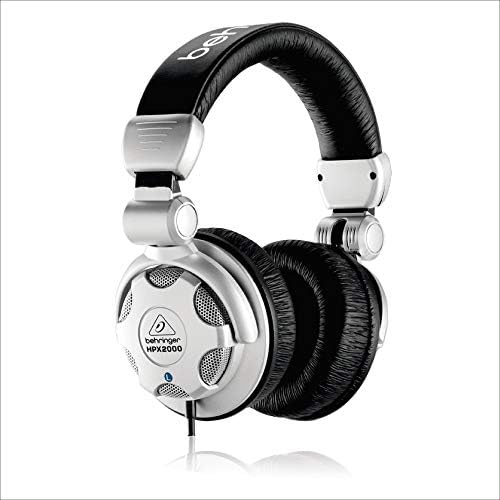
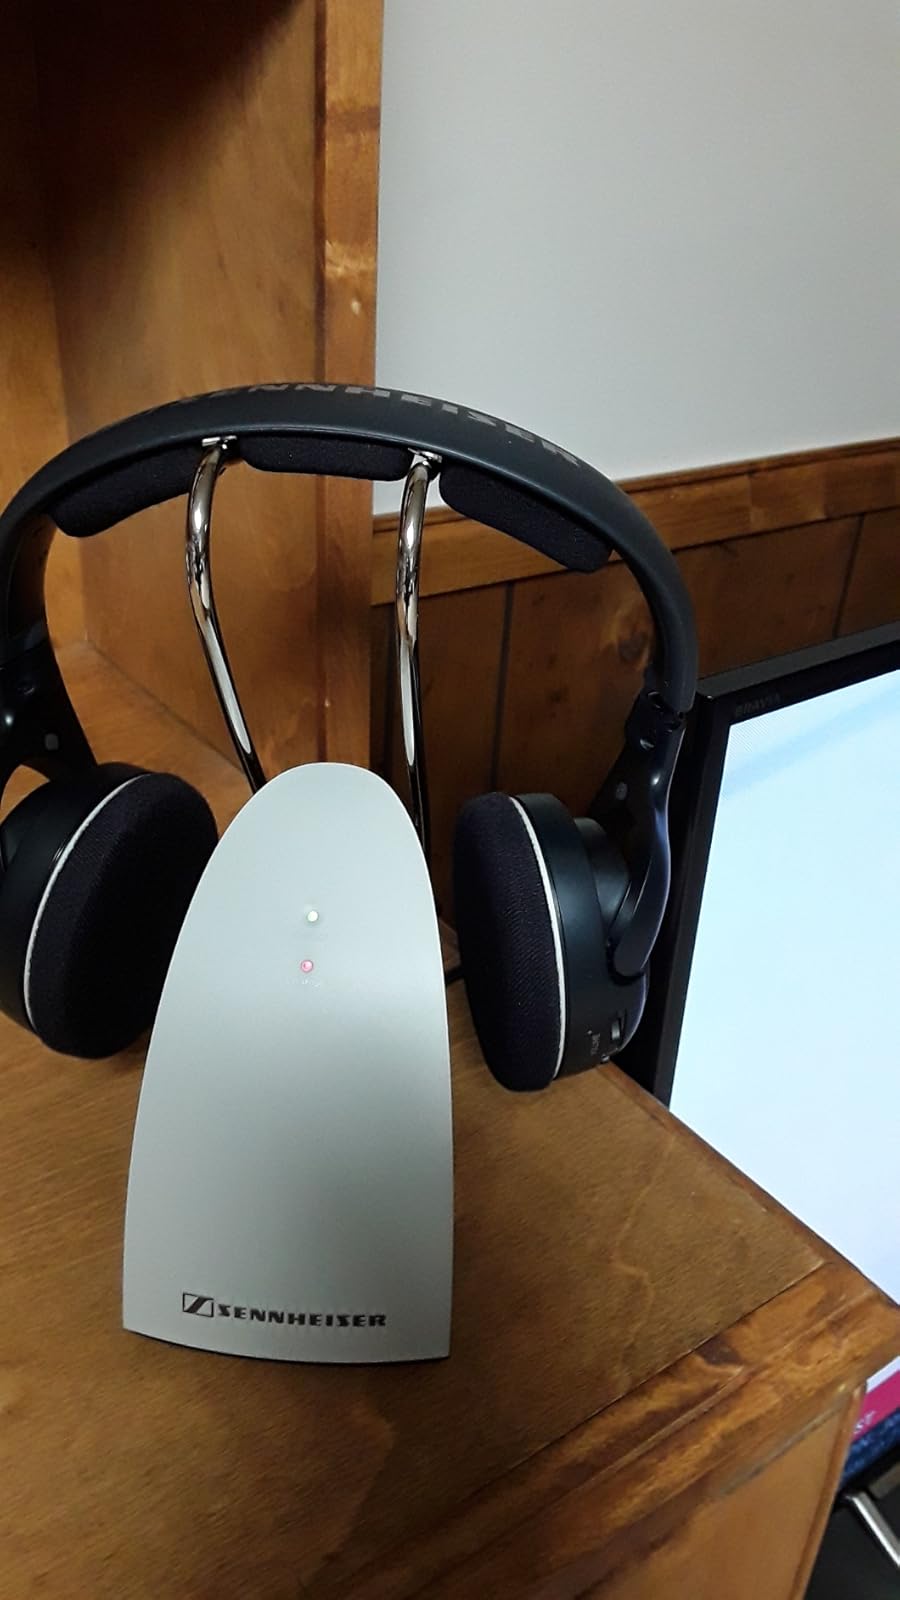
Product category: headphones
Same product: no